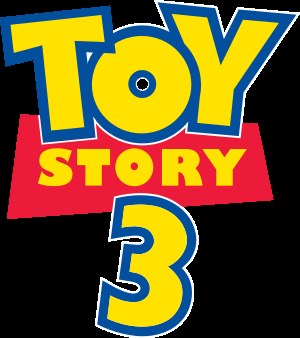
Toy Story 3
Filmens logo
Toy Story 3 er en computeranimationsfilm fra 2010 fra Pixar. Filmen er en opfølger til Toy Story og Toy Story 2 og skulle oprindeligt handle om, at Buzz Lightyear bliver kaldt tilbage til legetøjsfabrikanterne, da en vigtig ting er blevet opdaget. Denne idé blev dog lagt på hylden, så filmen handler i stedet om, at Anders er blevet voksen og skal på college. Derfor havner hans legetøj på en daginstitution.